Dungeons 3

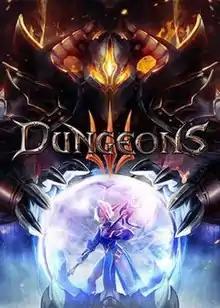

Dungeons 3 is a video game developed by Realmforge Studios and published by Kalypso Media. It was released on October 13, 2017, for Linux, macOS, Microsoft Windows, PlayStation 4 and Xbox One, and for Nintendo Switch on September 15, 2022. It is the sequel to the 2015 video game "Dungeons 2" and the third installment of the "Dungeons" series.